Manaslu

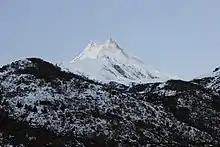
Manaslu Peak

Manaslu is the highest peak in the Gorkha District and is about east of Annapurna, the tenth highest mountain in the world at 8,091 metres (26,545 ft) above sea level. Manaslu's long ridges and valley glaciers offer feasible approaches from all directions and culminate in a peak that towers steeply above its surrounding landscape and is a dominant feature when viewed from afar.